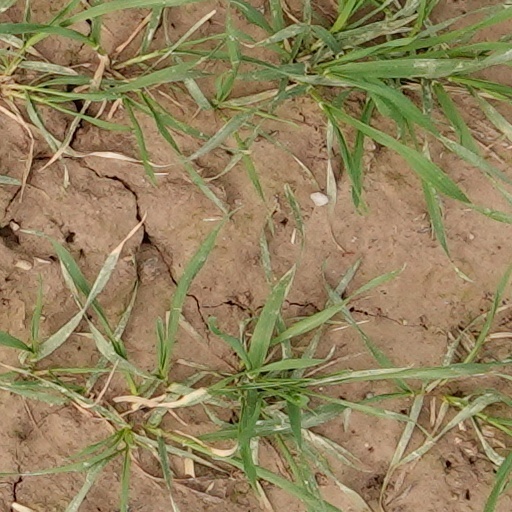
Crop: wheat